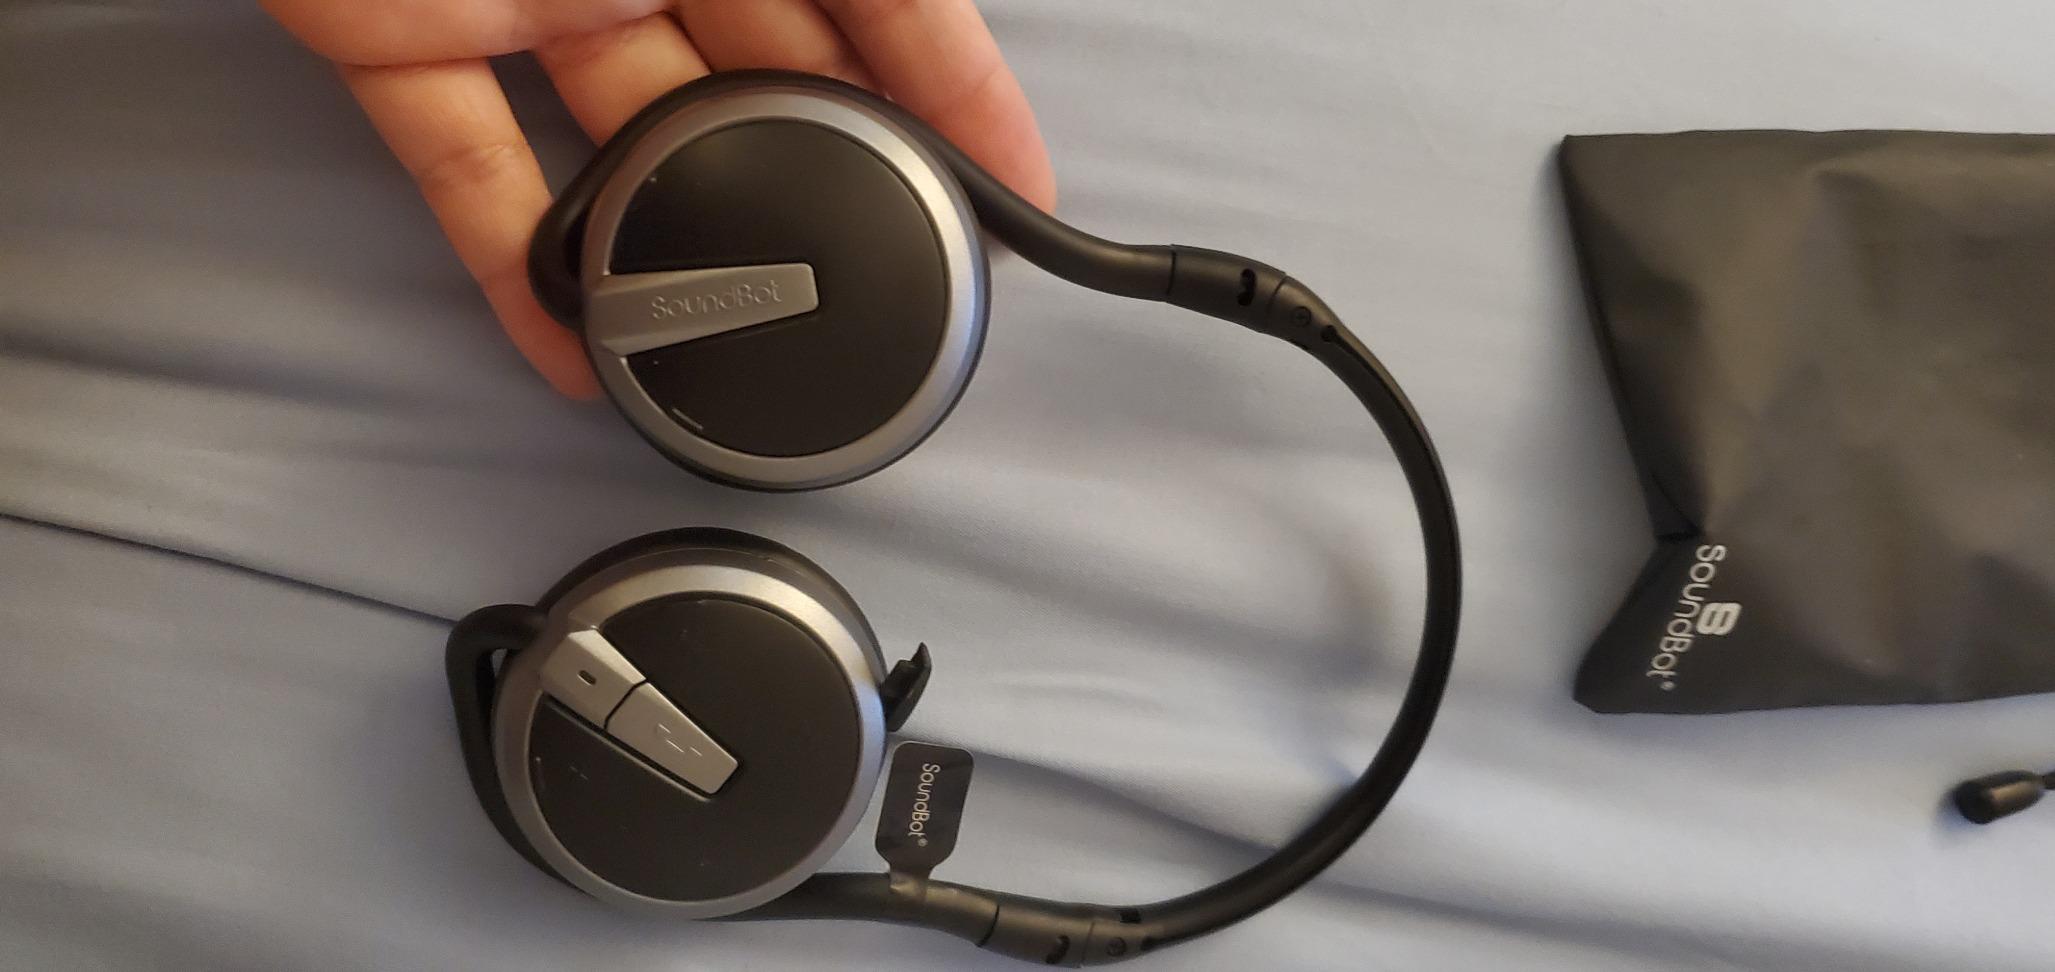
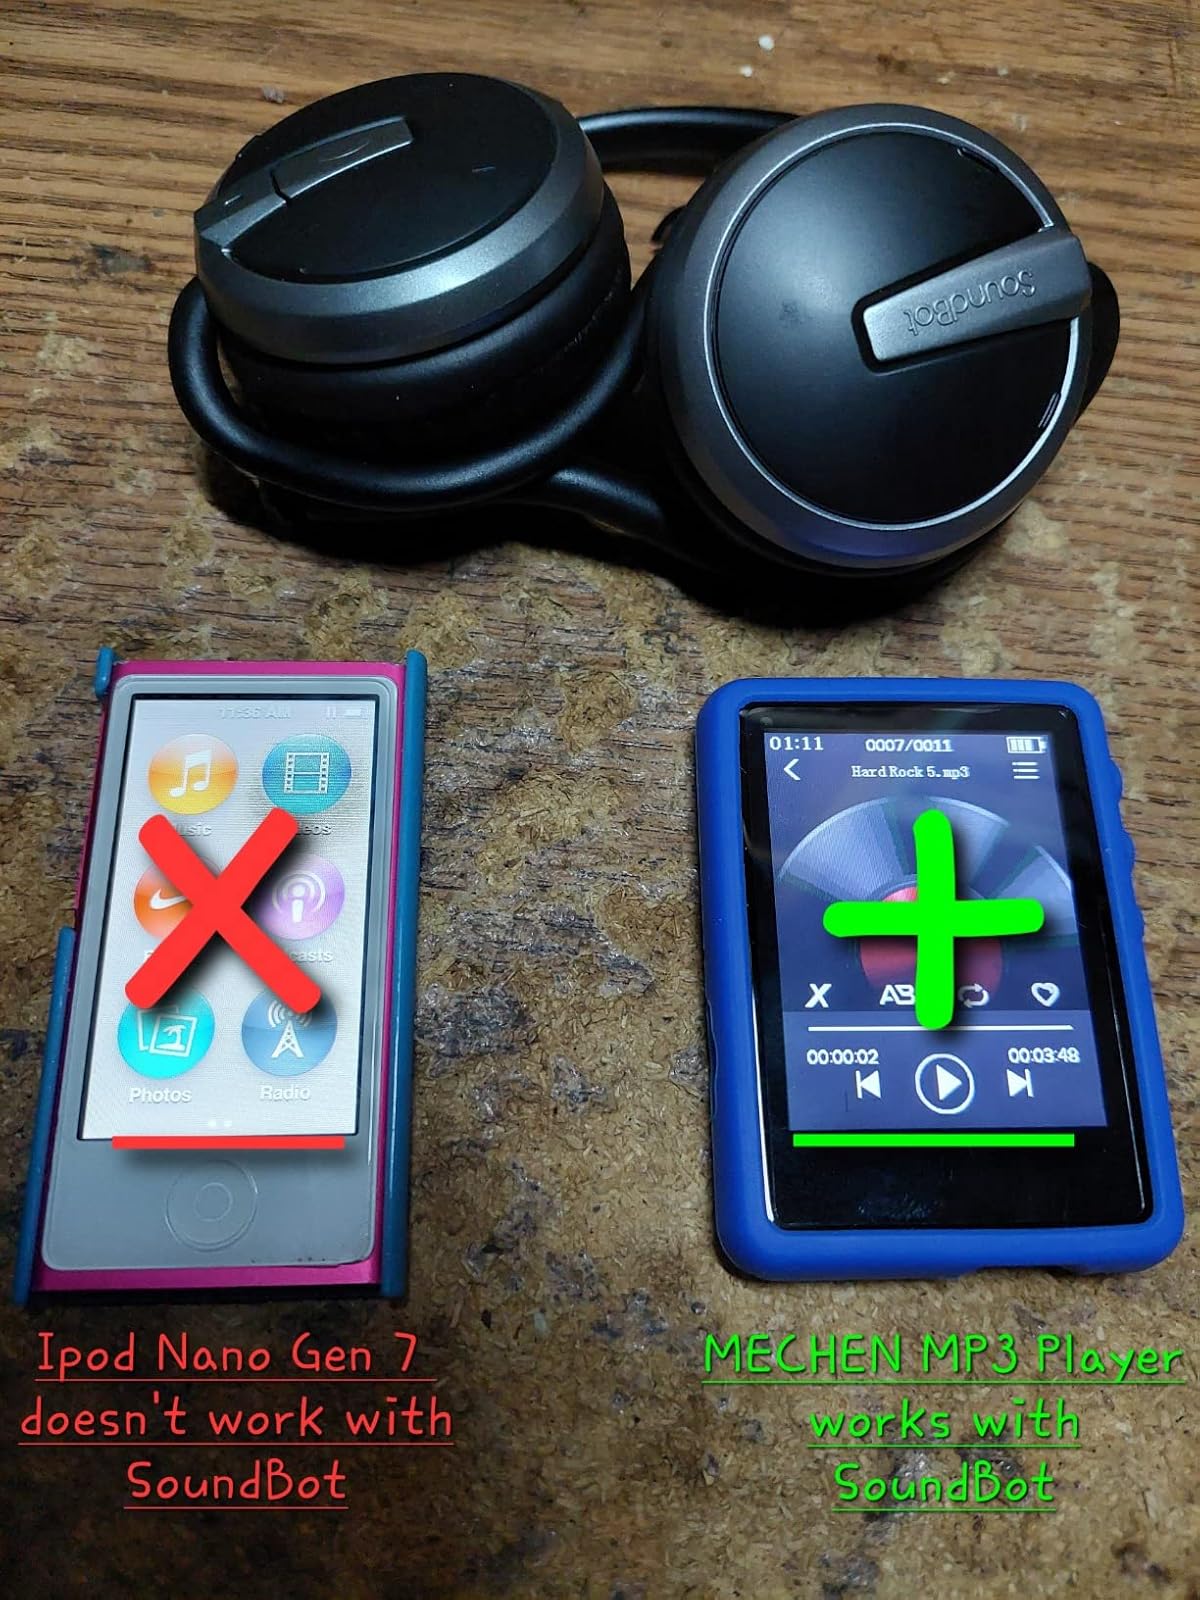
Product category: headphones
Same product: yes